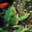
Label: frog